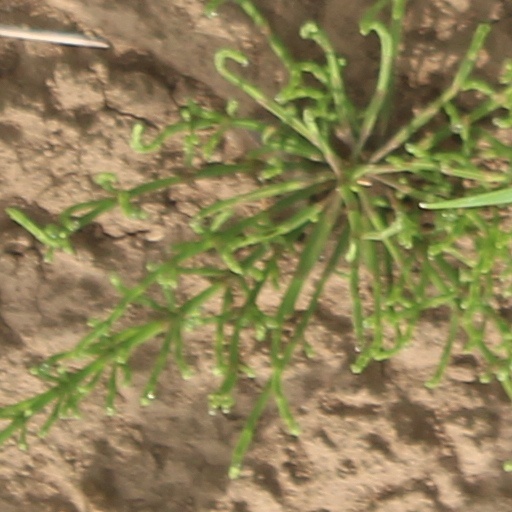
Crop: wheat